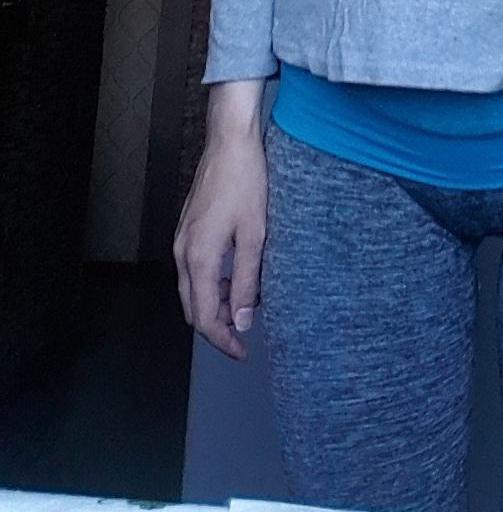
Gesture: no_gesture